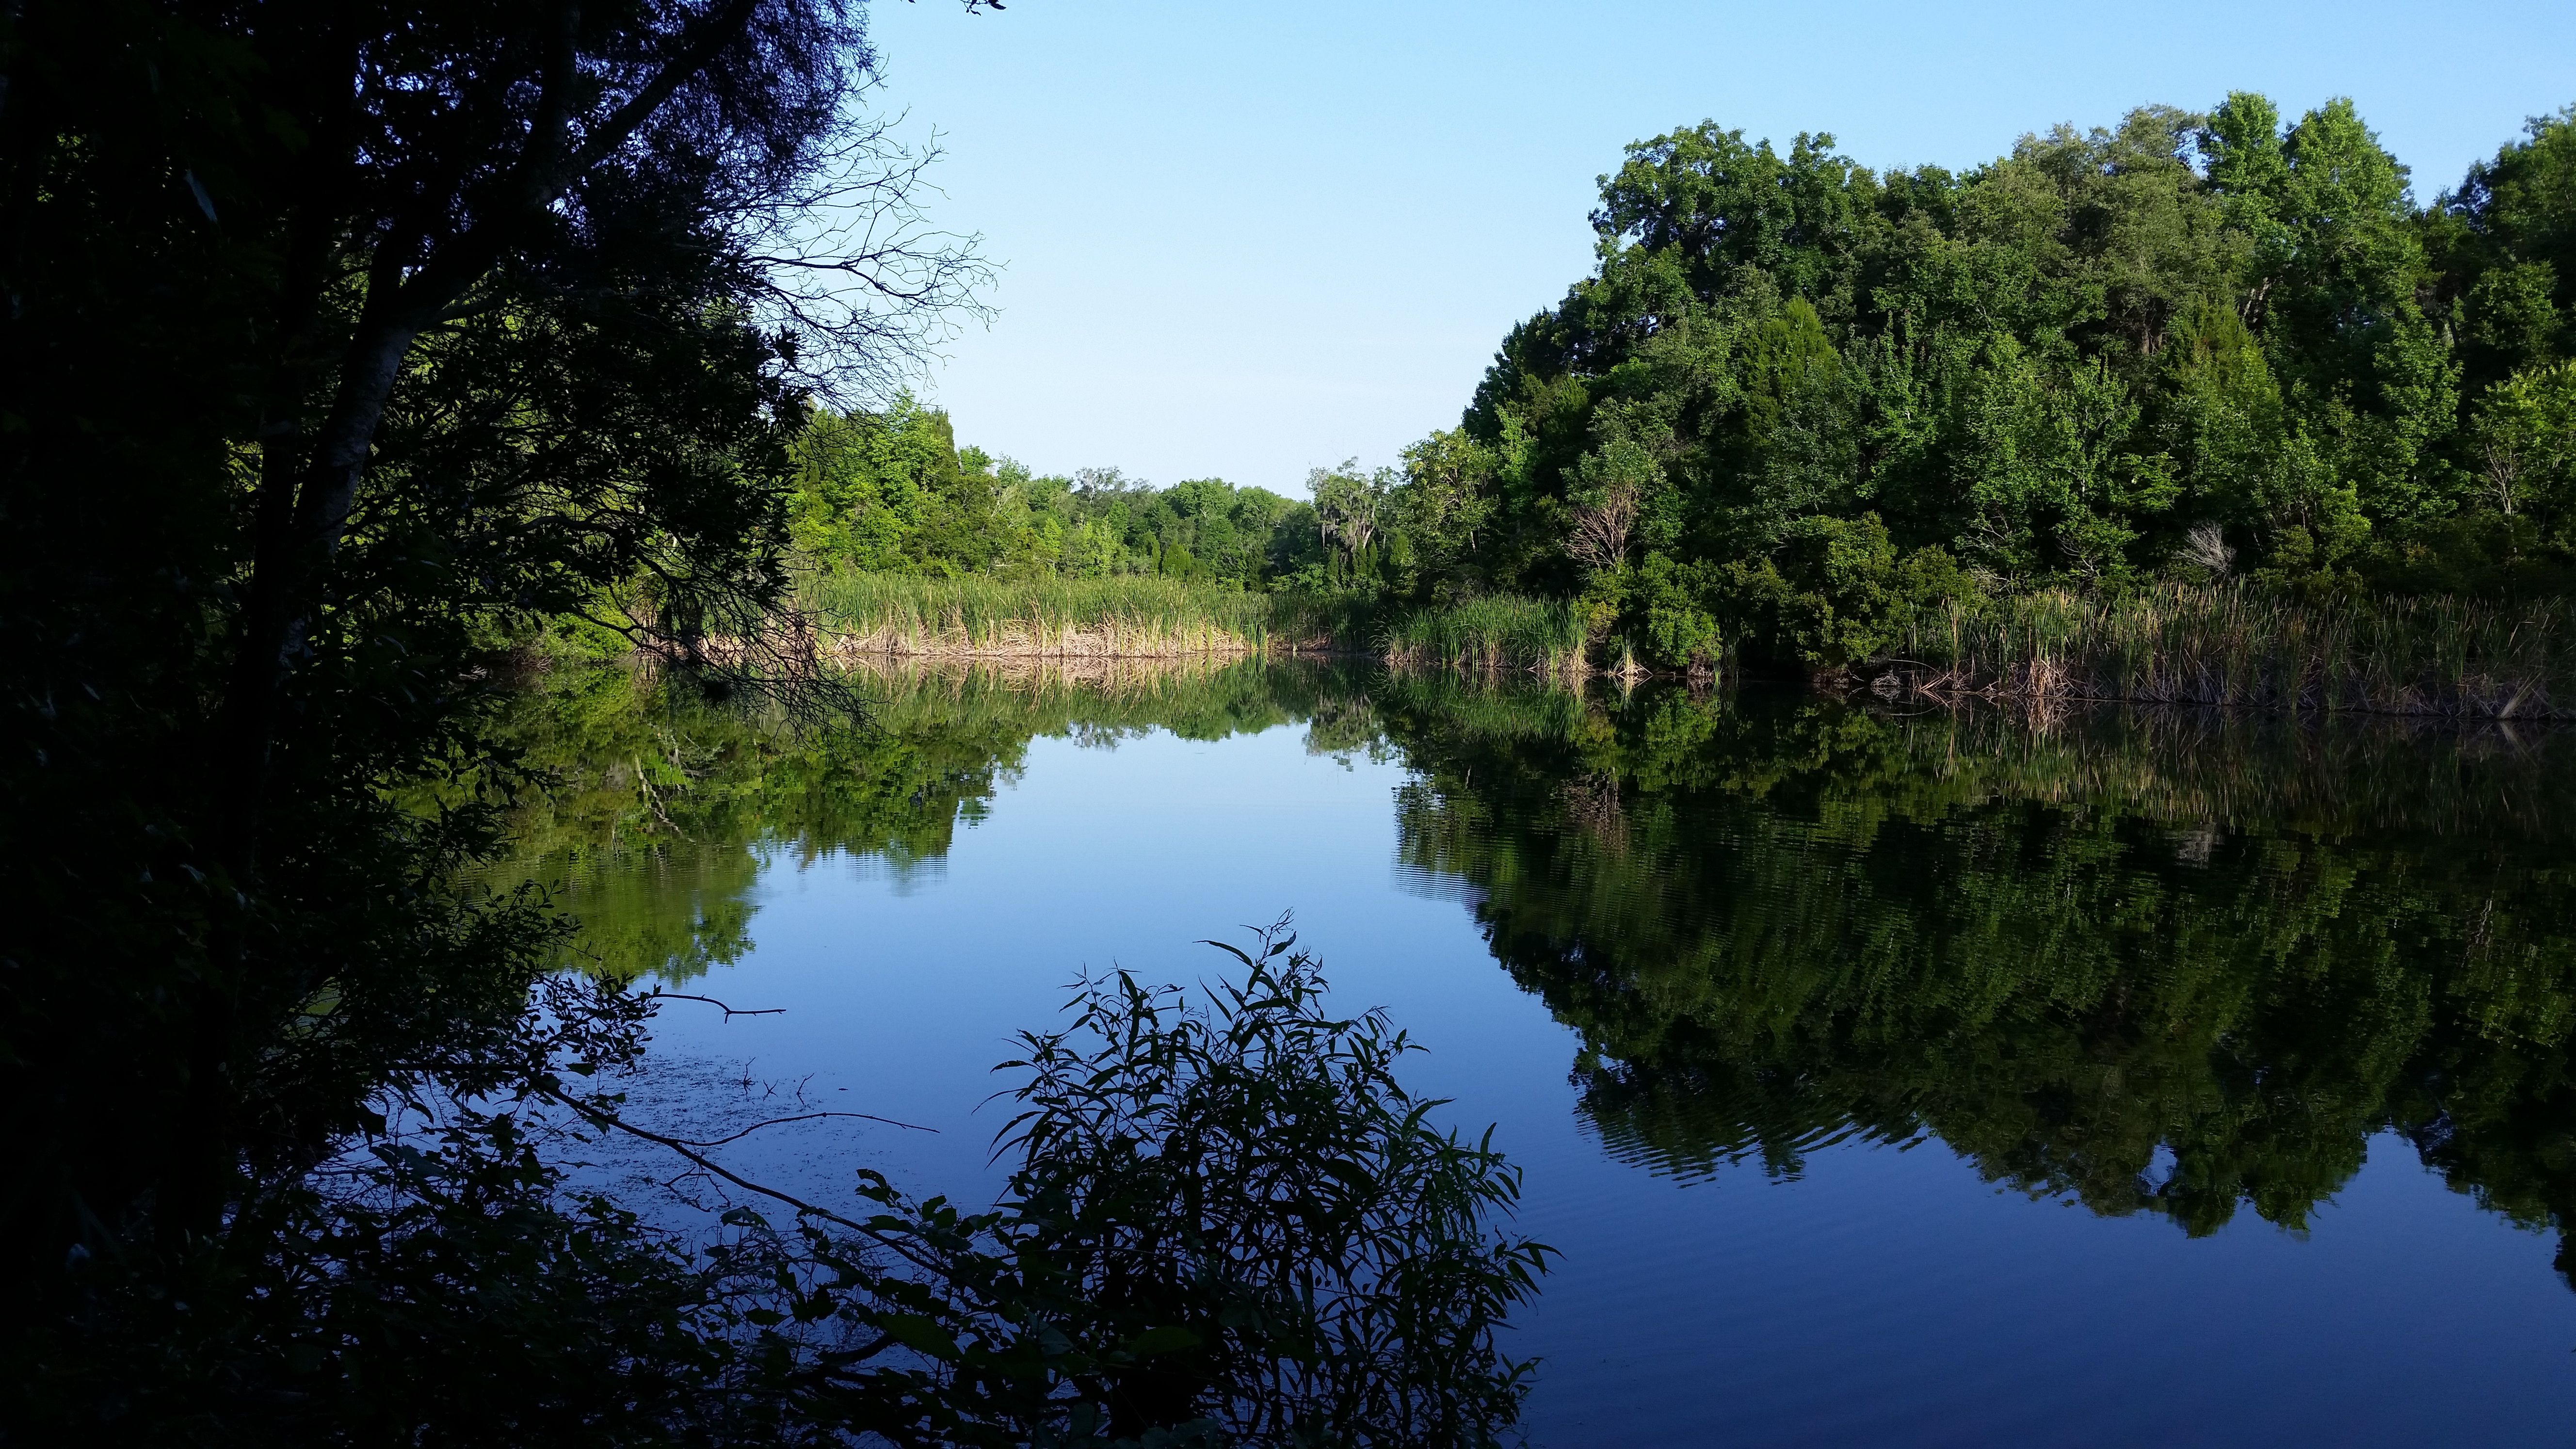
landscape, tree, water, nature, outdoor, lake, river, pond, reflection, reservoir, waterway, body of water, ecology, loch, woody plant